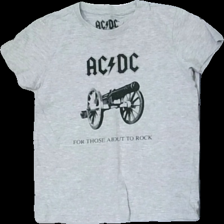
View: front
Type: T-shirt
Category: Children
Brand: Not in the list
Brand text on label: acdc
Colors: Grey, Black
Material: ?
Pattern: Other
Size: 122
Season: All
Damage location: bottom right
Damage 2 location: bottom left
Damage 3 location: bottom center
Price range: <50
Recommended usage: Reuse
Description: grå t-shirt med text och kanon på, lite nopprig